Rocky Mountain Dinosaur Resource Center

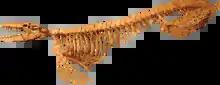
"T. kansasensis" mounted skeleton

The museum has two main fossil exhibit halls, one featuring primarily terrestrial fossil species including dinosaurs, pterosaurs and fossil mammals, and the other featuring fossil marine organisms such as fish, mosasaurs and plesiosaurs. Many original fossil specimens are displayed as tactile exhibits available for guests to touch. A hands-on children's corner includes a touchscreen featuring 3D digital models and other hands-on activities like fossil dig stations and puzzles.